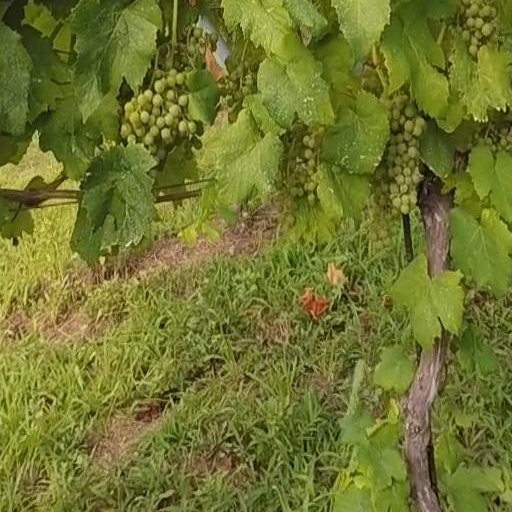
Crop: grape